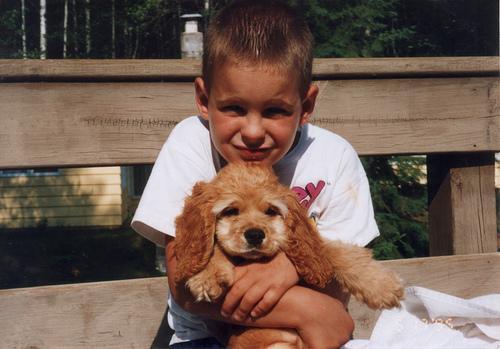
cocker_spaniel